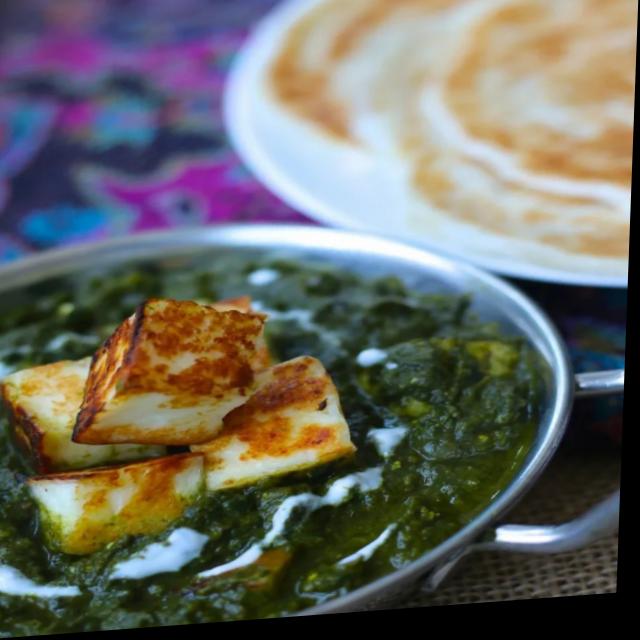
Dish: palak_paneer